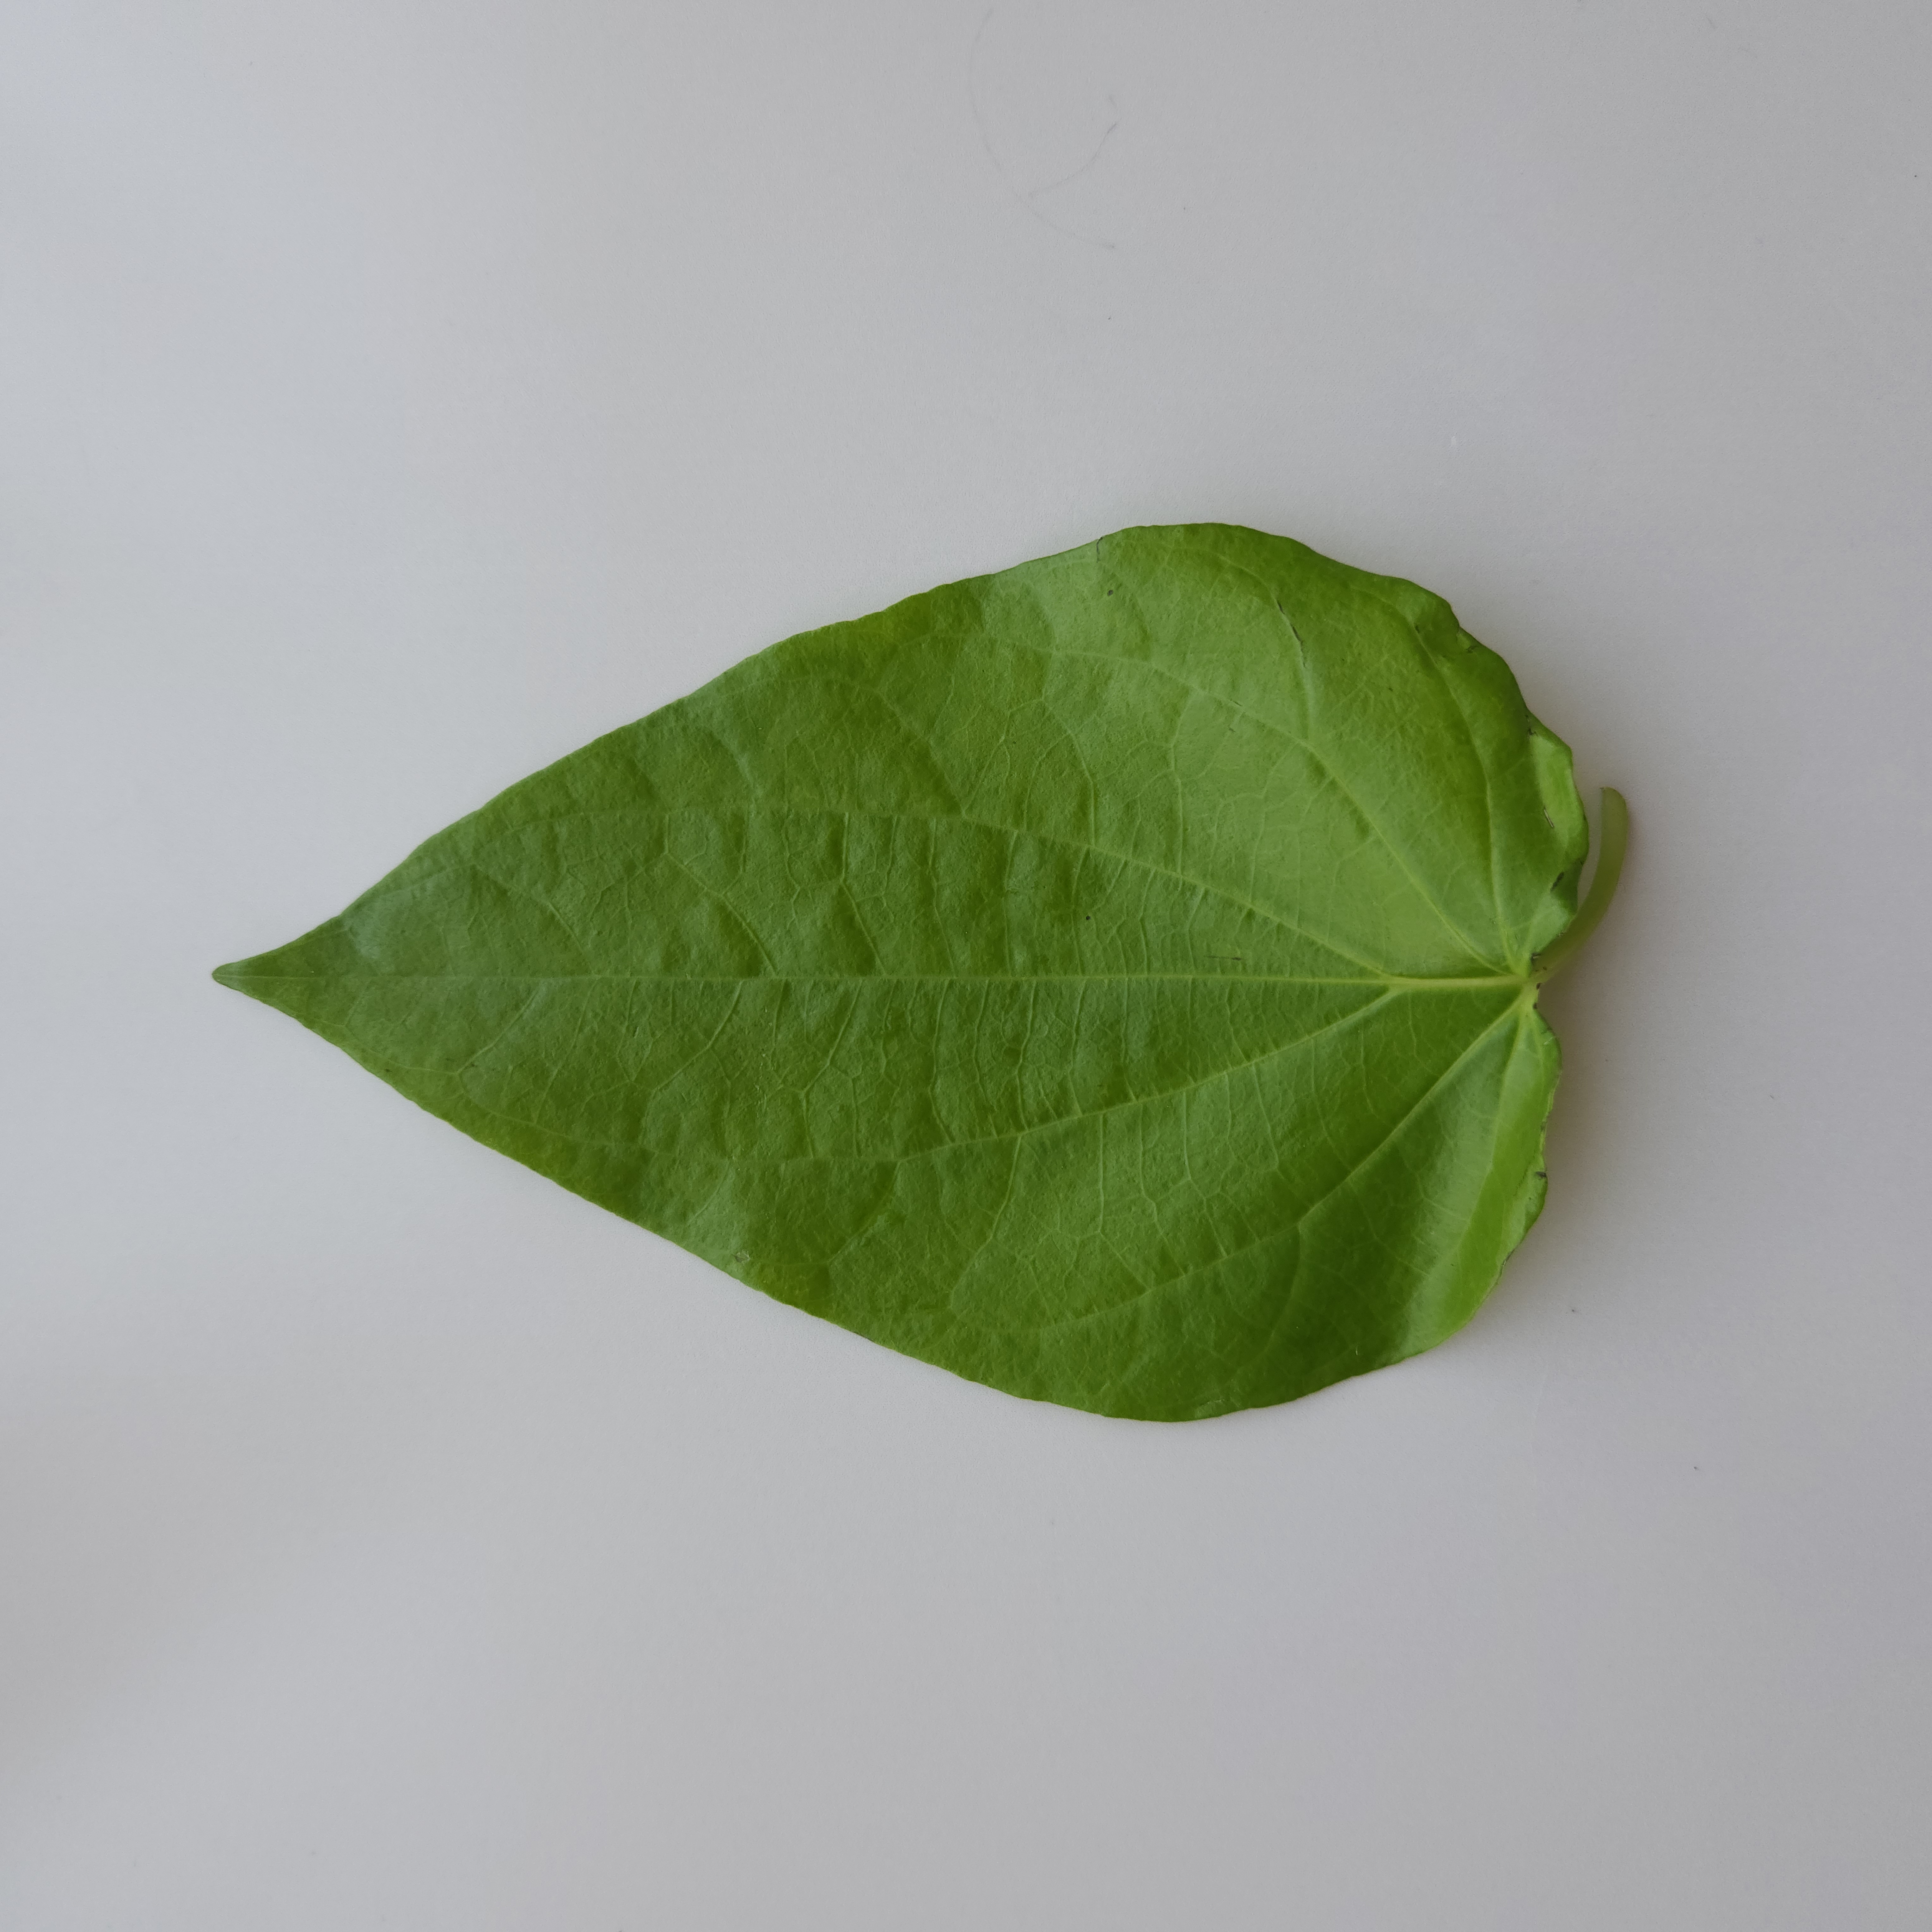
Label: Healthy